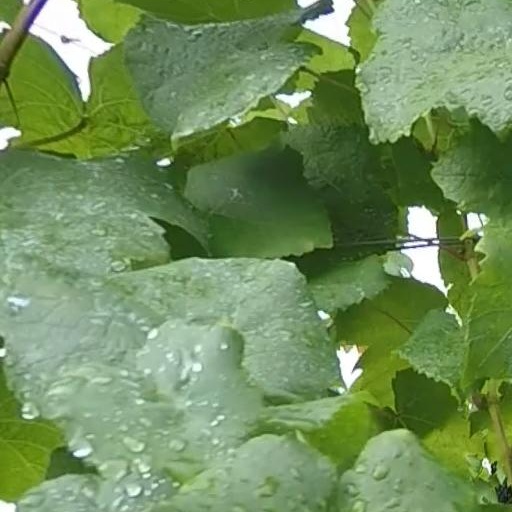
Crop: grape